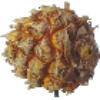
Label: Pineapple Mini 1